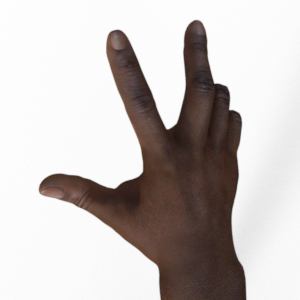
Label: scissors